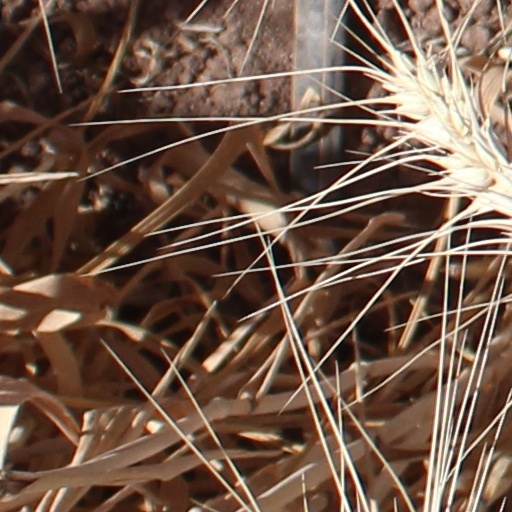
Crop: wheat